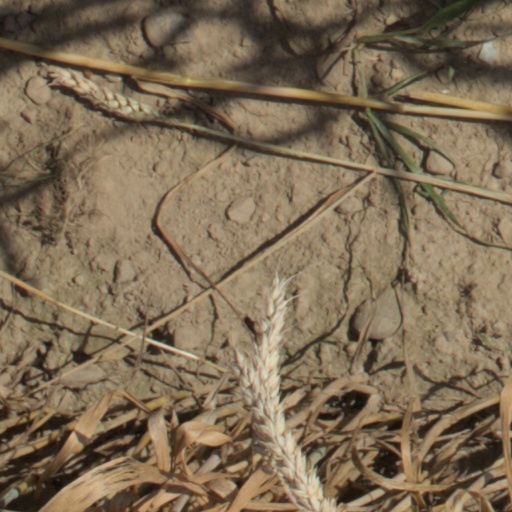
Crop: wheat